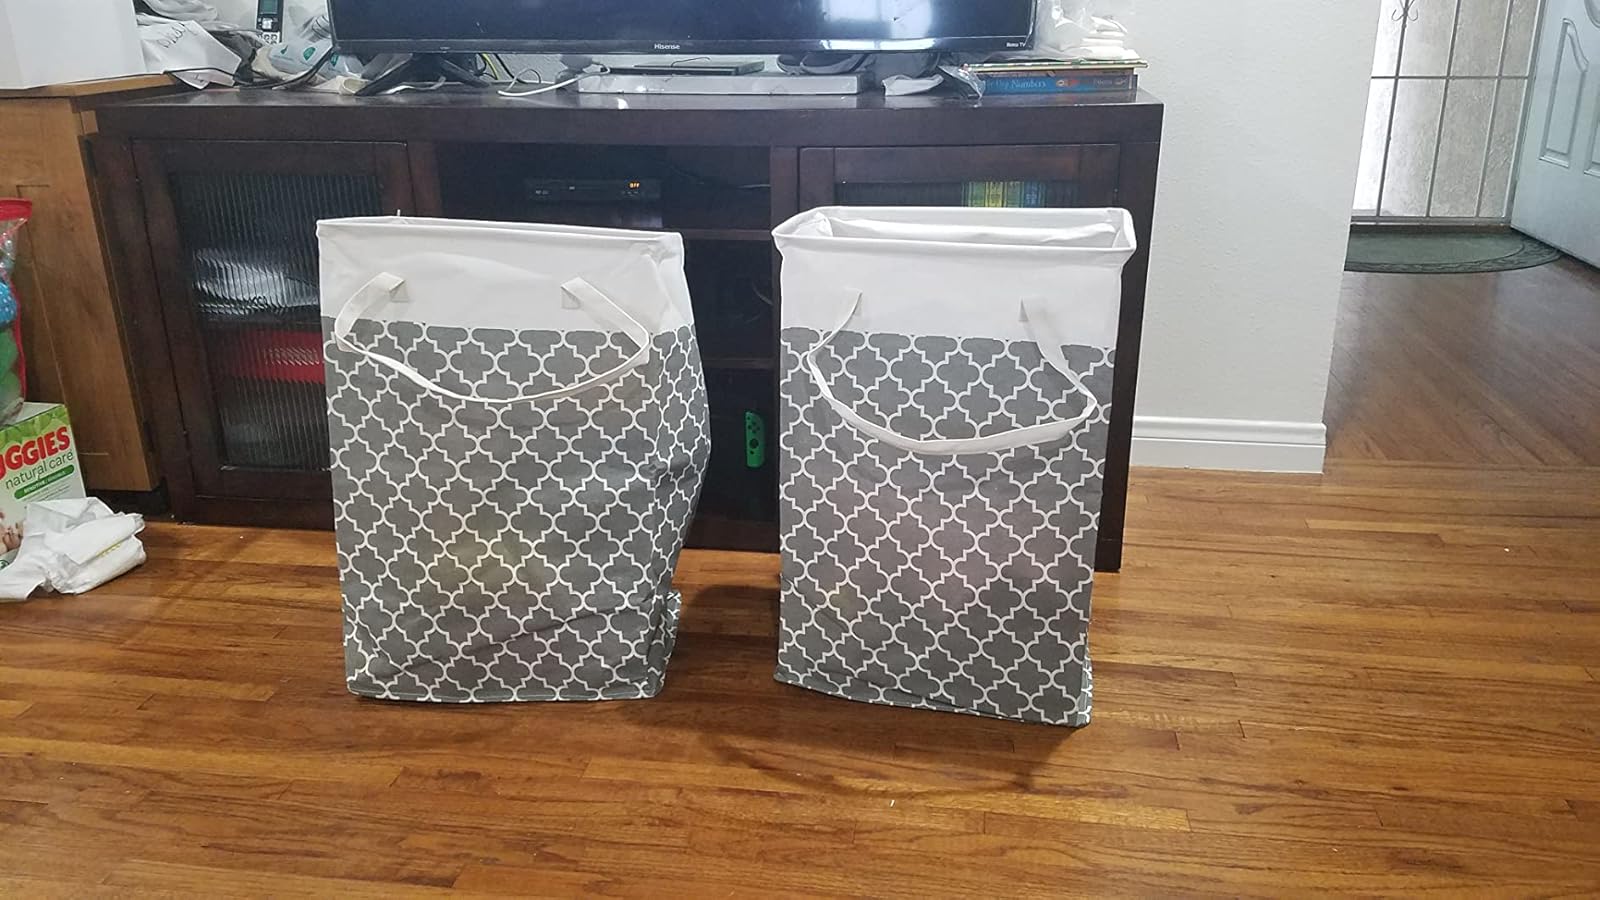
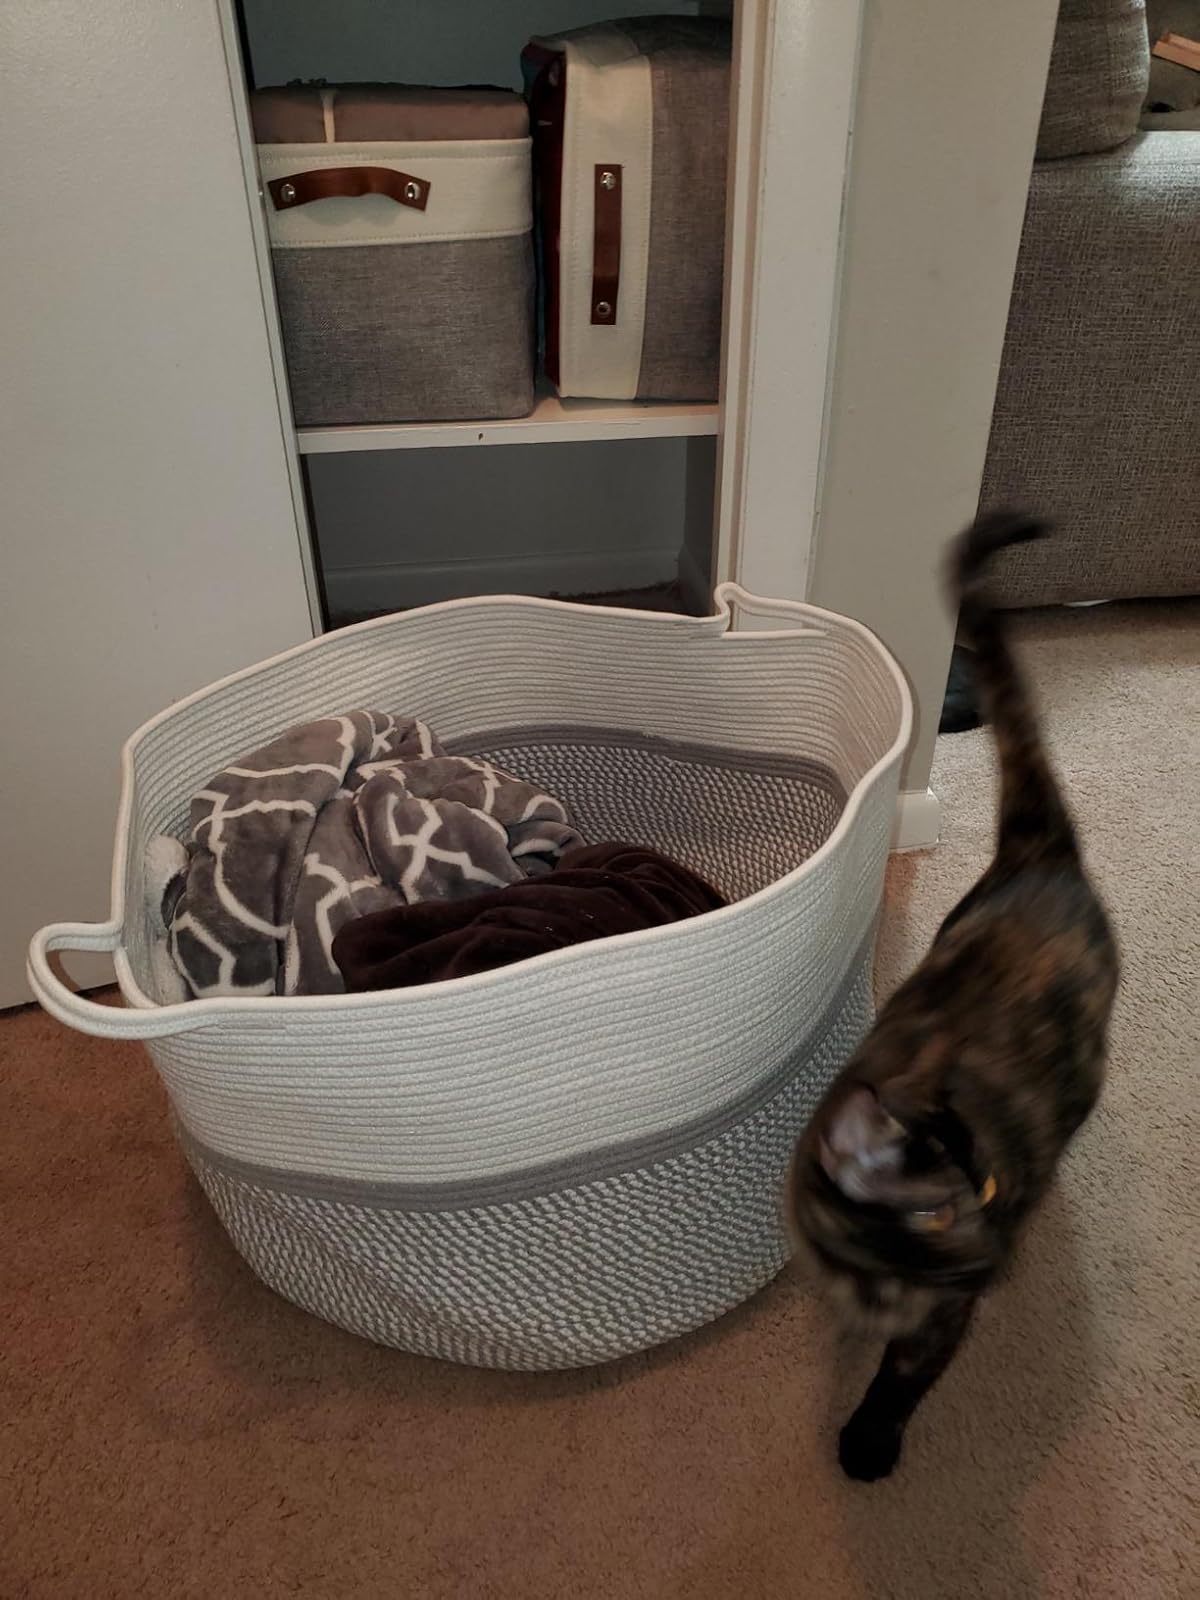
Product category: items_hamper
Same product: no